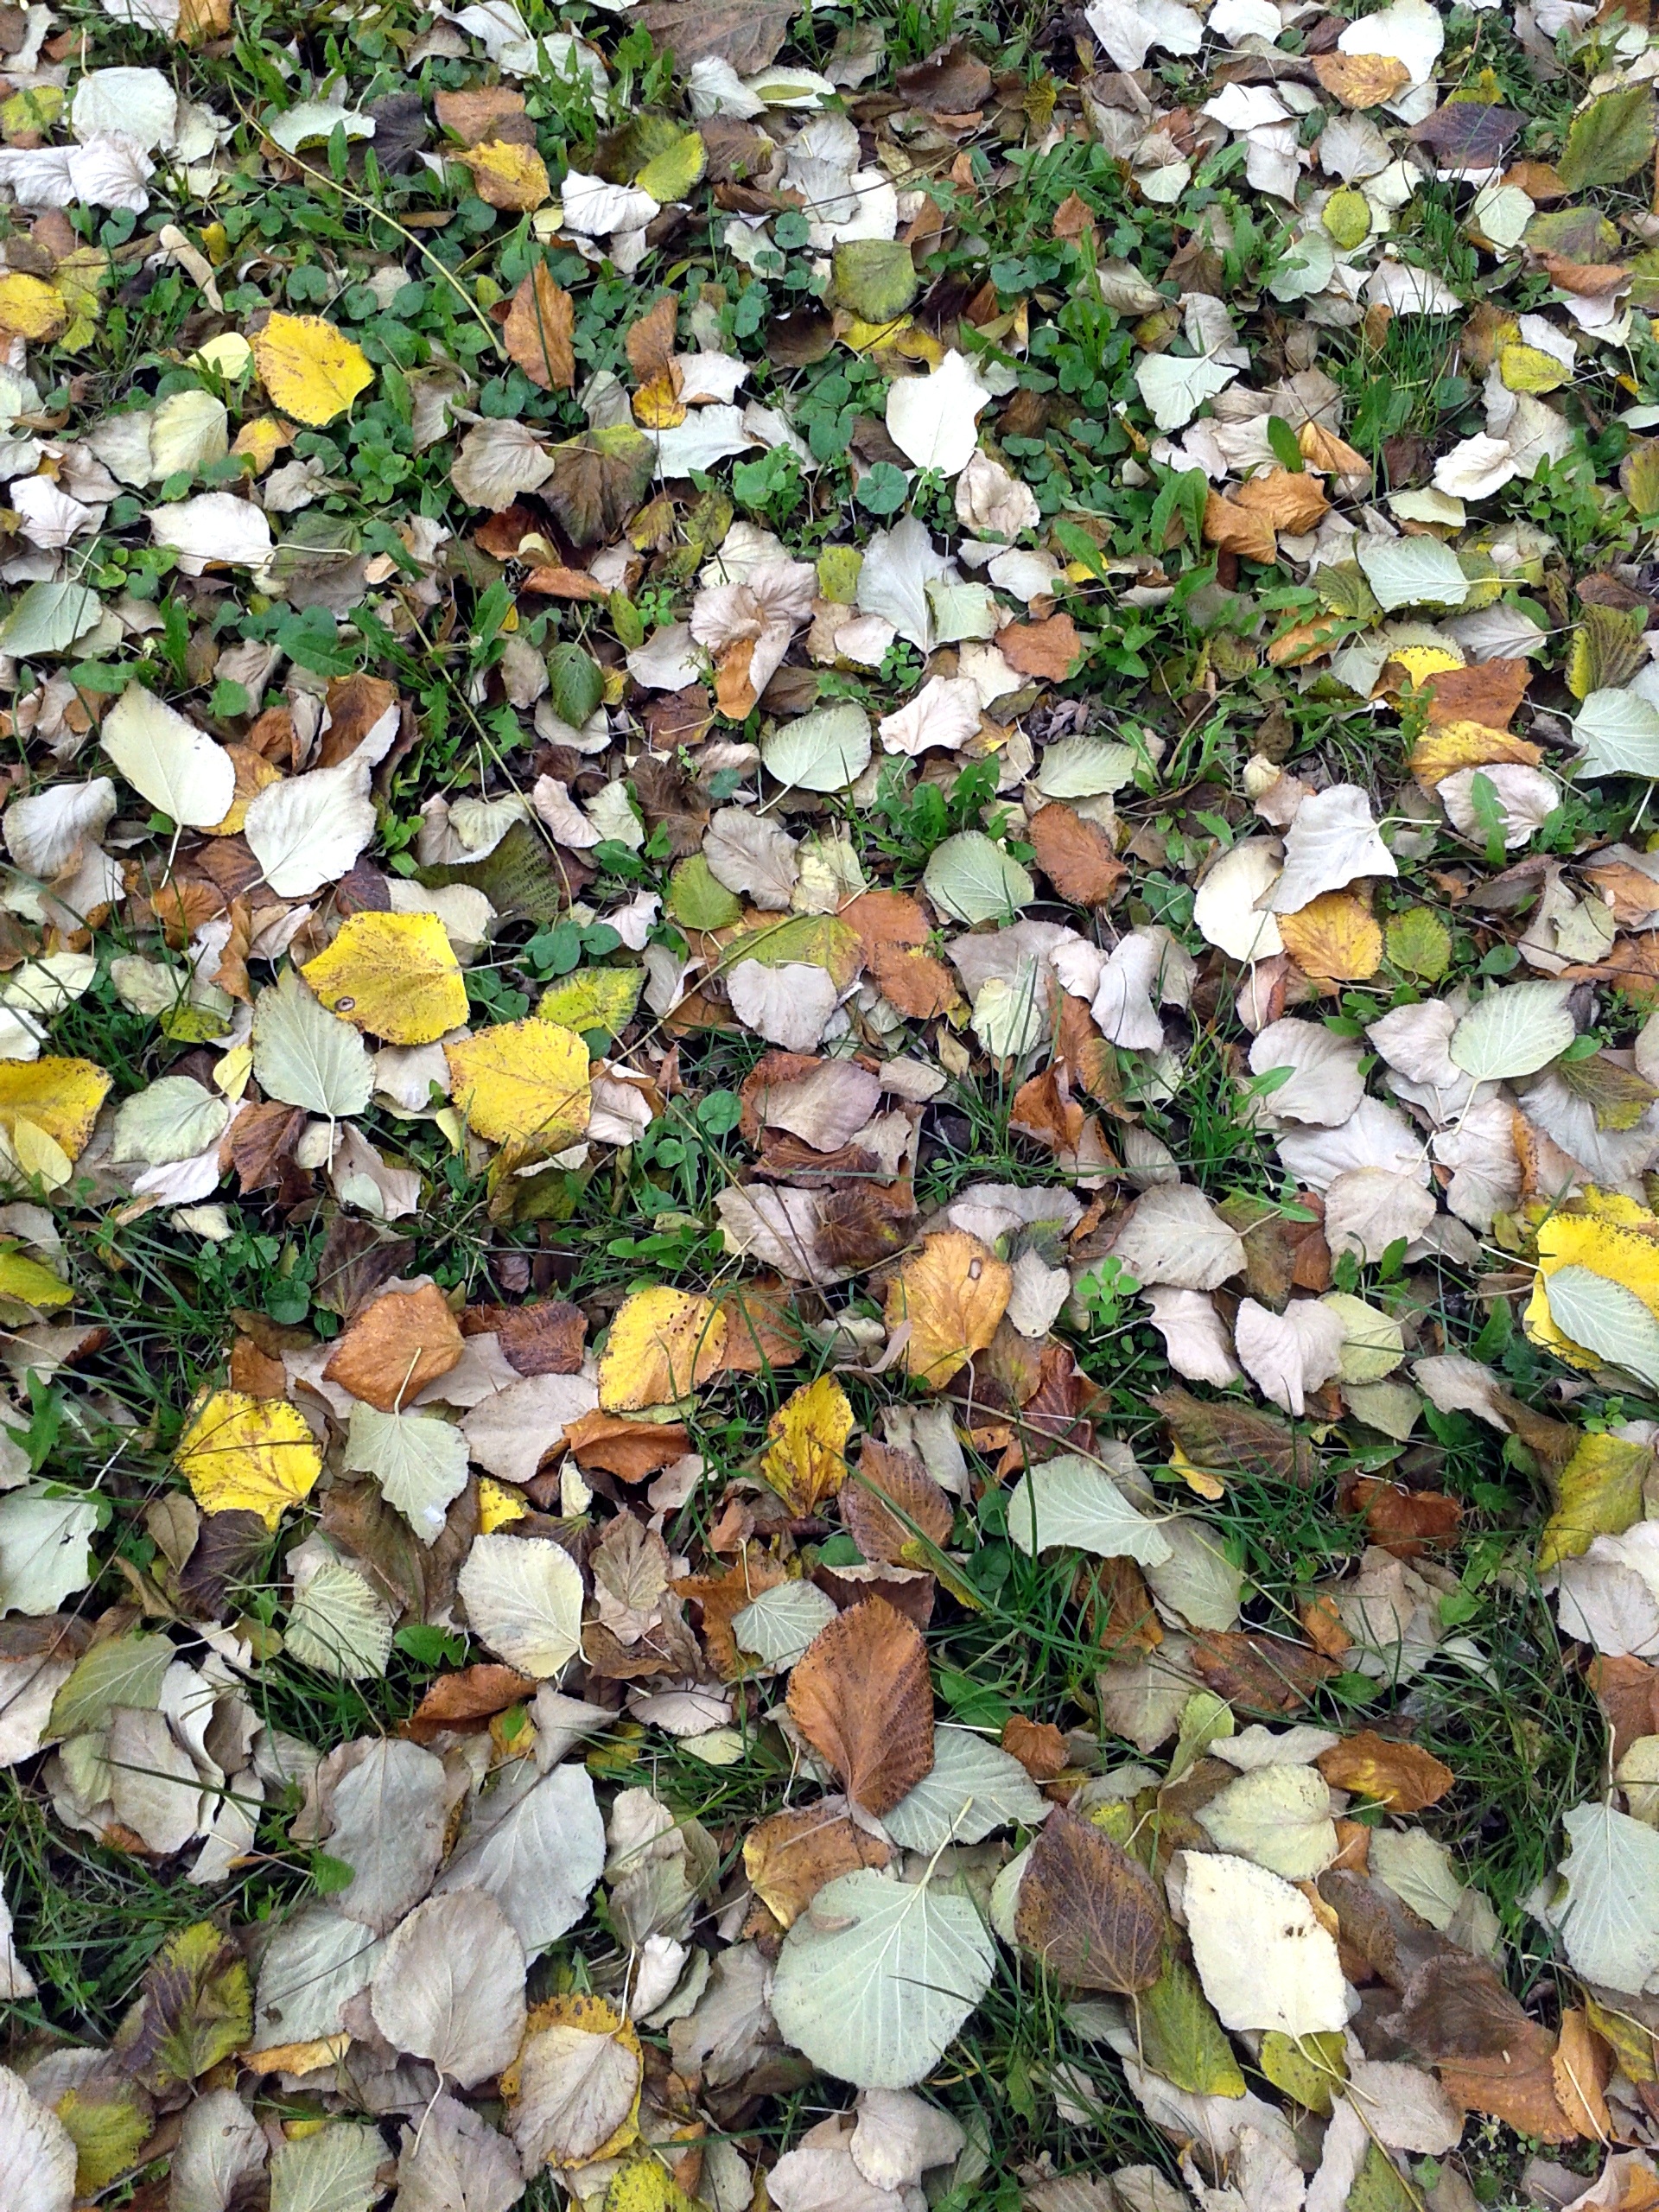
tree, grass, rock, branch, plant, lawn, leaf, fall, flower, orange, green, autumn, soil, botany, yellow, garden, flora, season, leaves, background, shrub, annual plant, land plant